Jhoothi Shaan

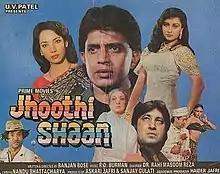
LP Vinyl Records Cover

Jhoothi Shaan is a 1992 Indian Hindi drama film directed by Ranjan Bose. The film stars Shabana Azmi, Mithun Chakraborty, Poonam Dhillon and Kanwaljit Singh in lead roles.